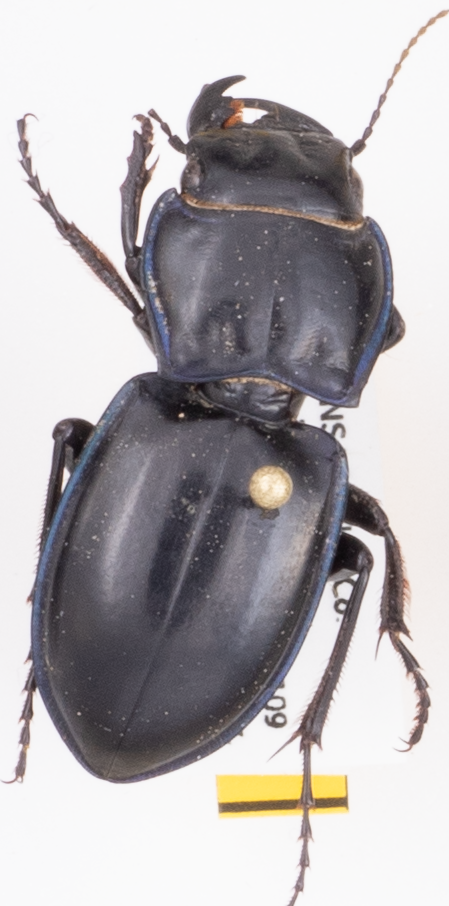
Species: Pasimachus elongatus
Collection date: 2018-09-13
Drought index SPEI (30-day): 1.69
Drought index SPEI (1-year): -0.9
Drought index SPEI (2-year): -0.922